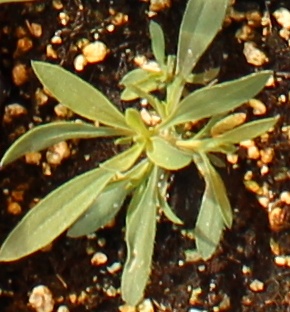
Label: Kochia